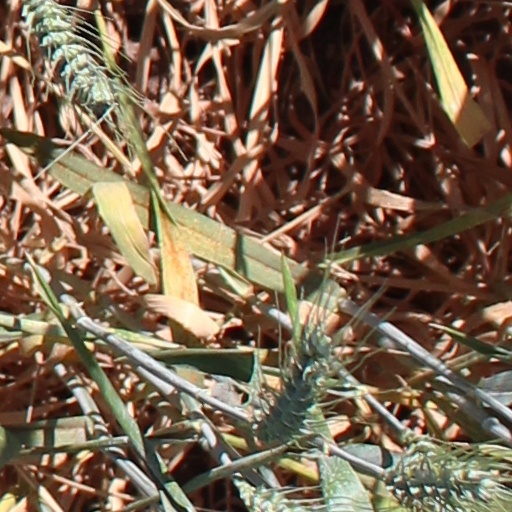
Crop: wheat